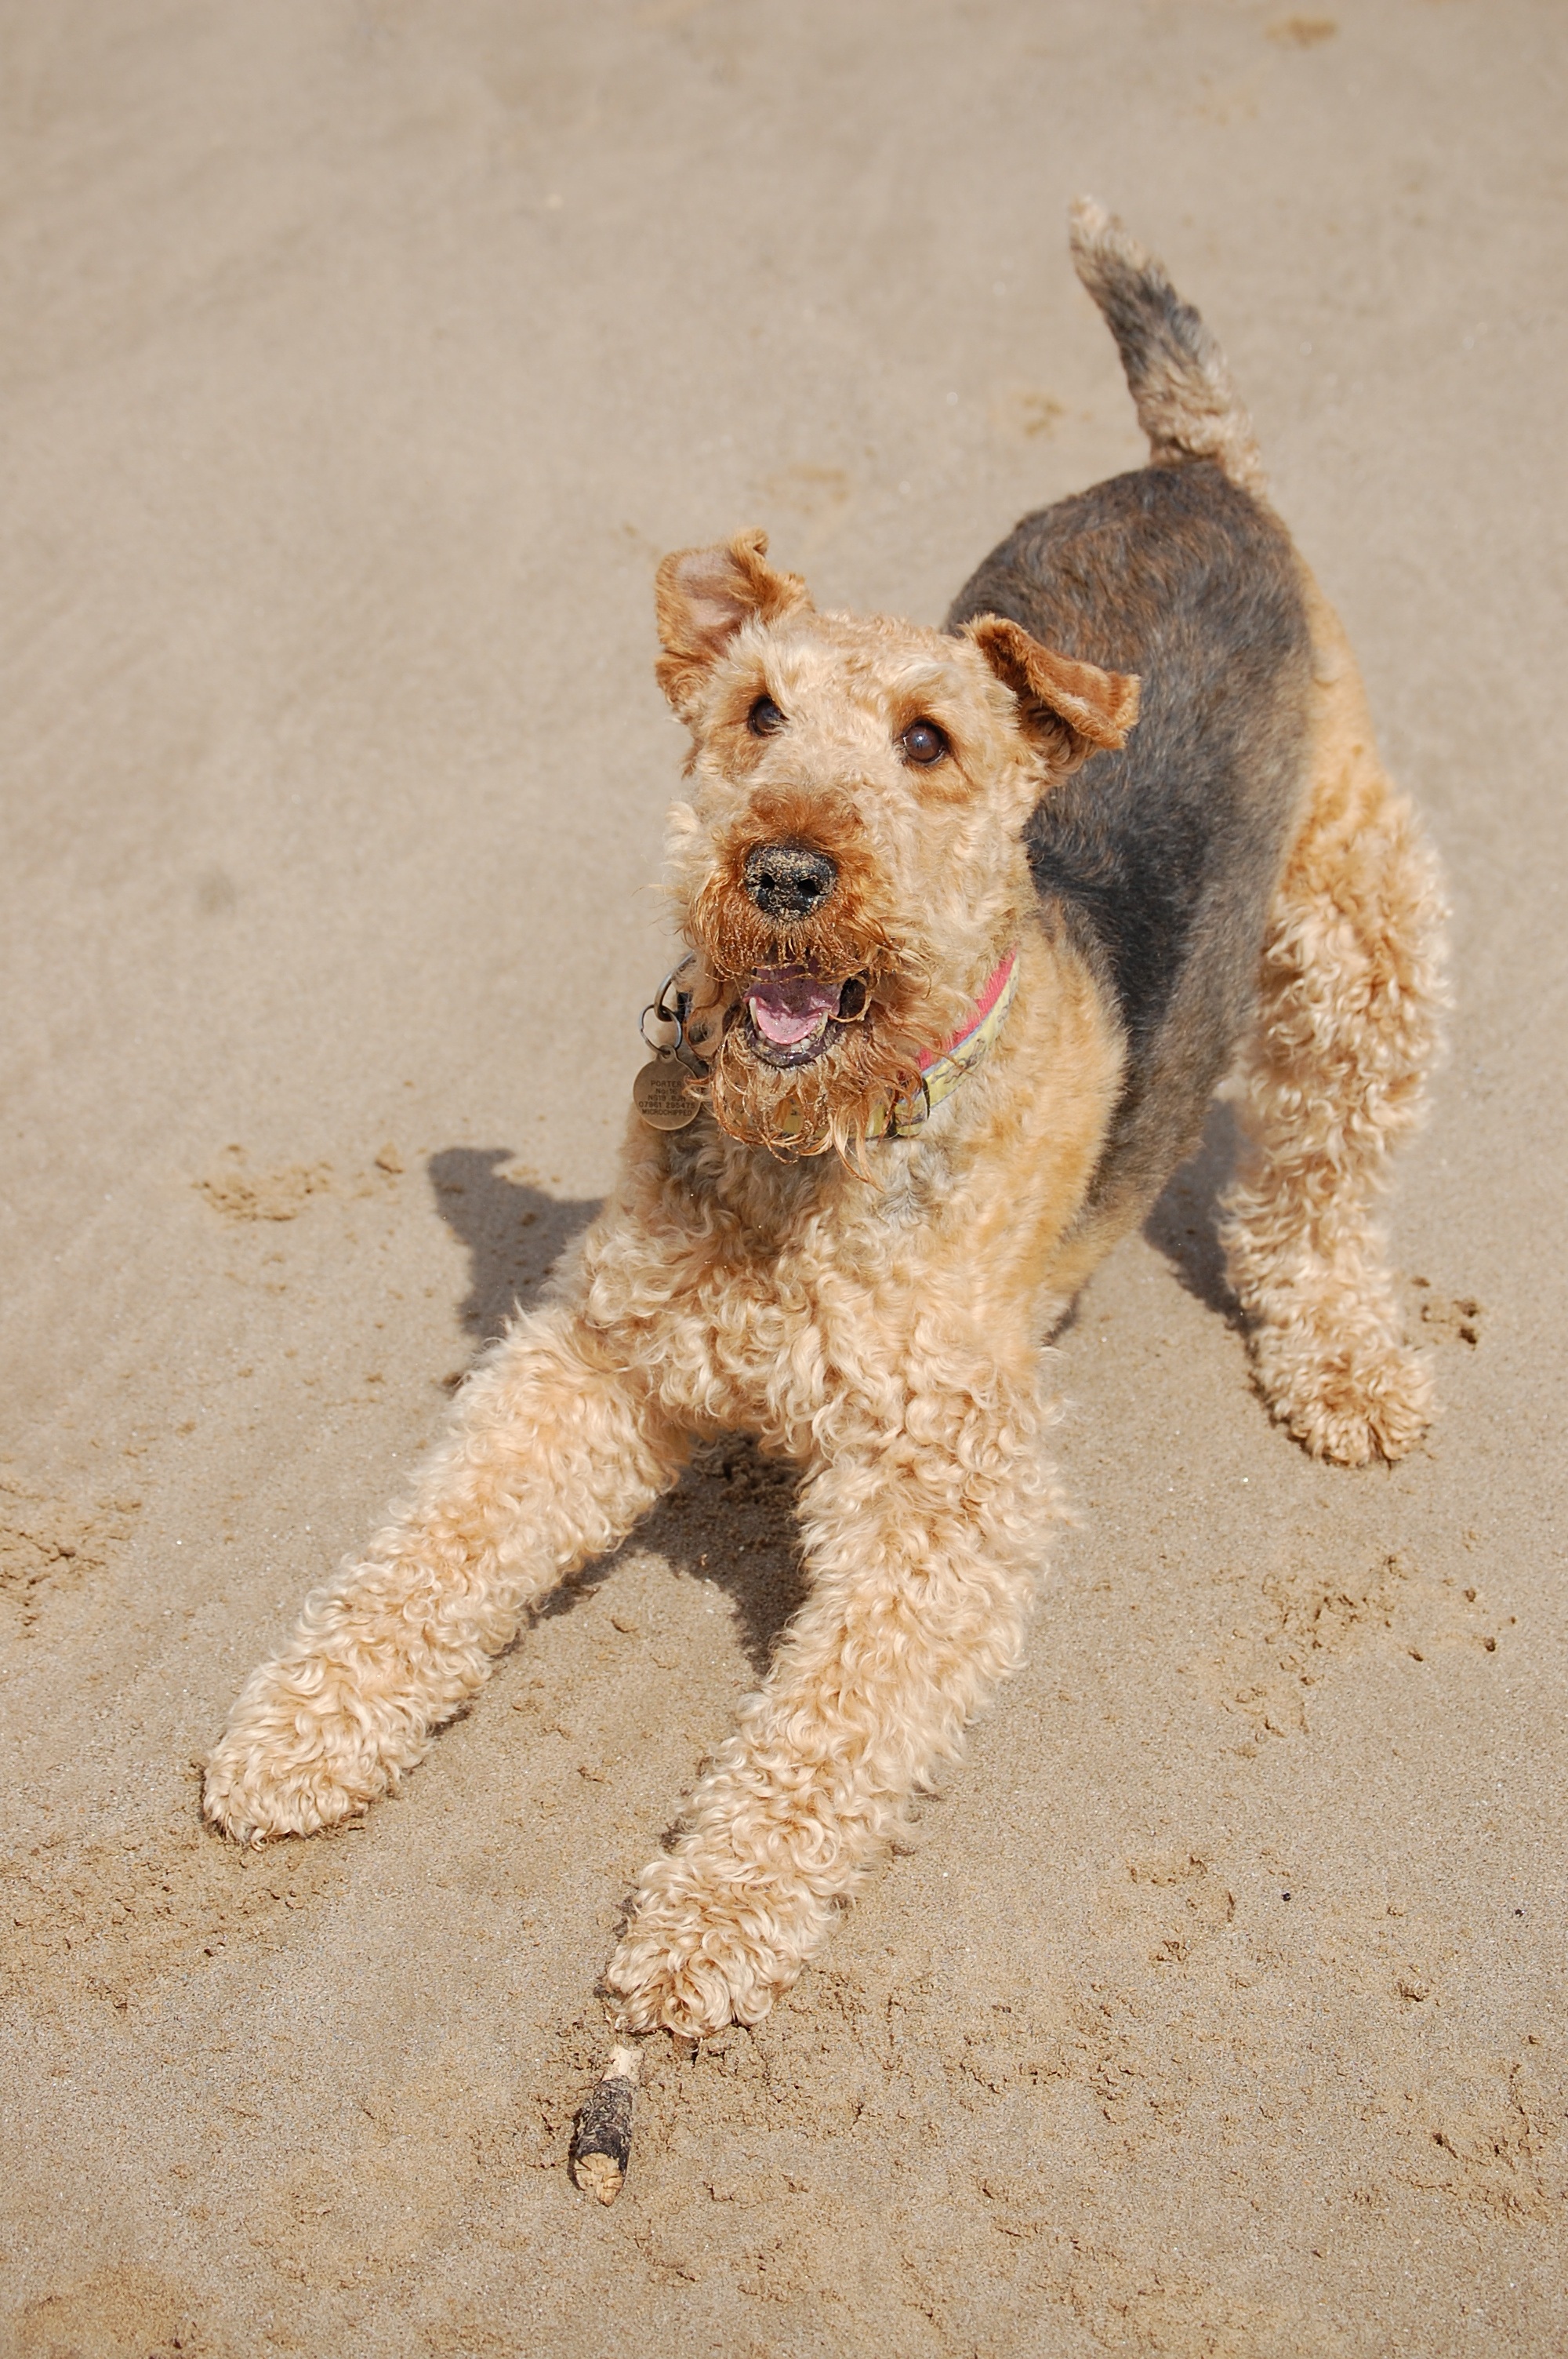
beach, play, dog, mammal, happy, vertebrate, dog breed, terrier, airedale, irish terrier, airedale terrier, lakeland terrier, dog like mammal, schnoodle, glen of imaal terrier, dog crossbreeds, norfolk terrier, welsh terrier, wire hair fox terrier